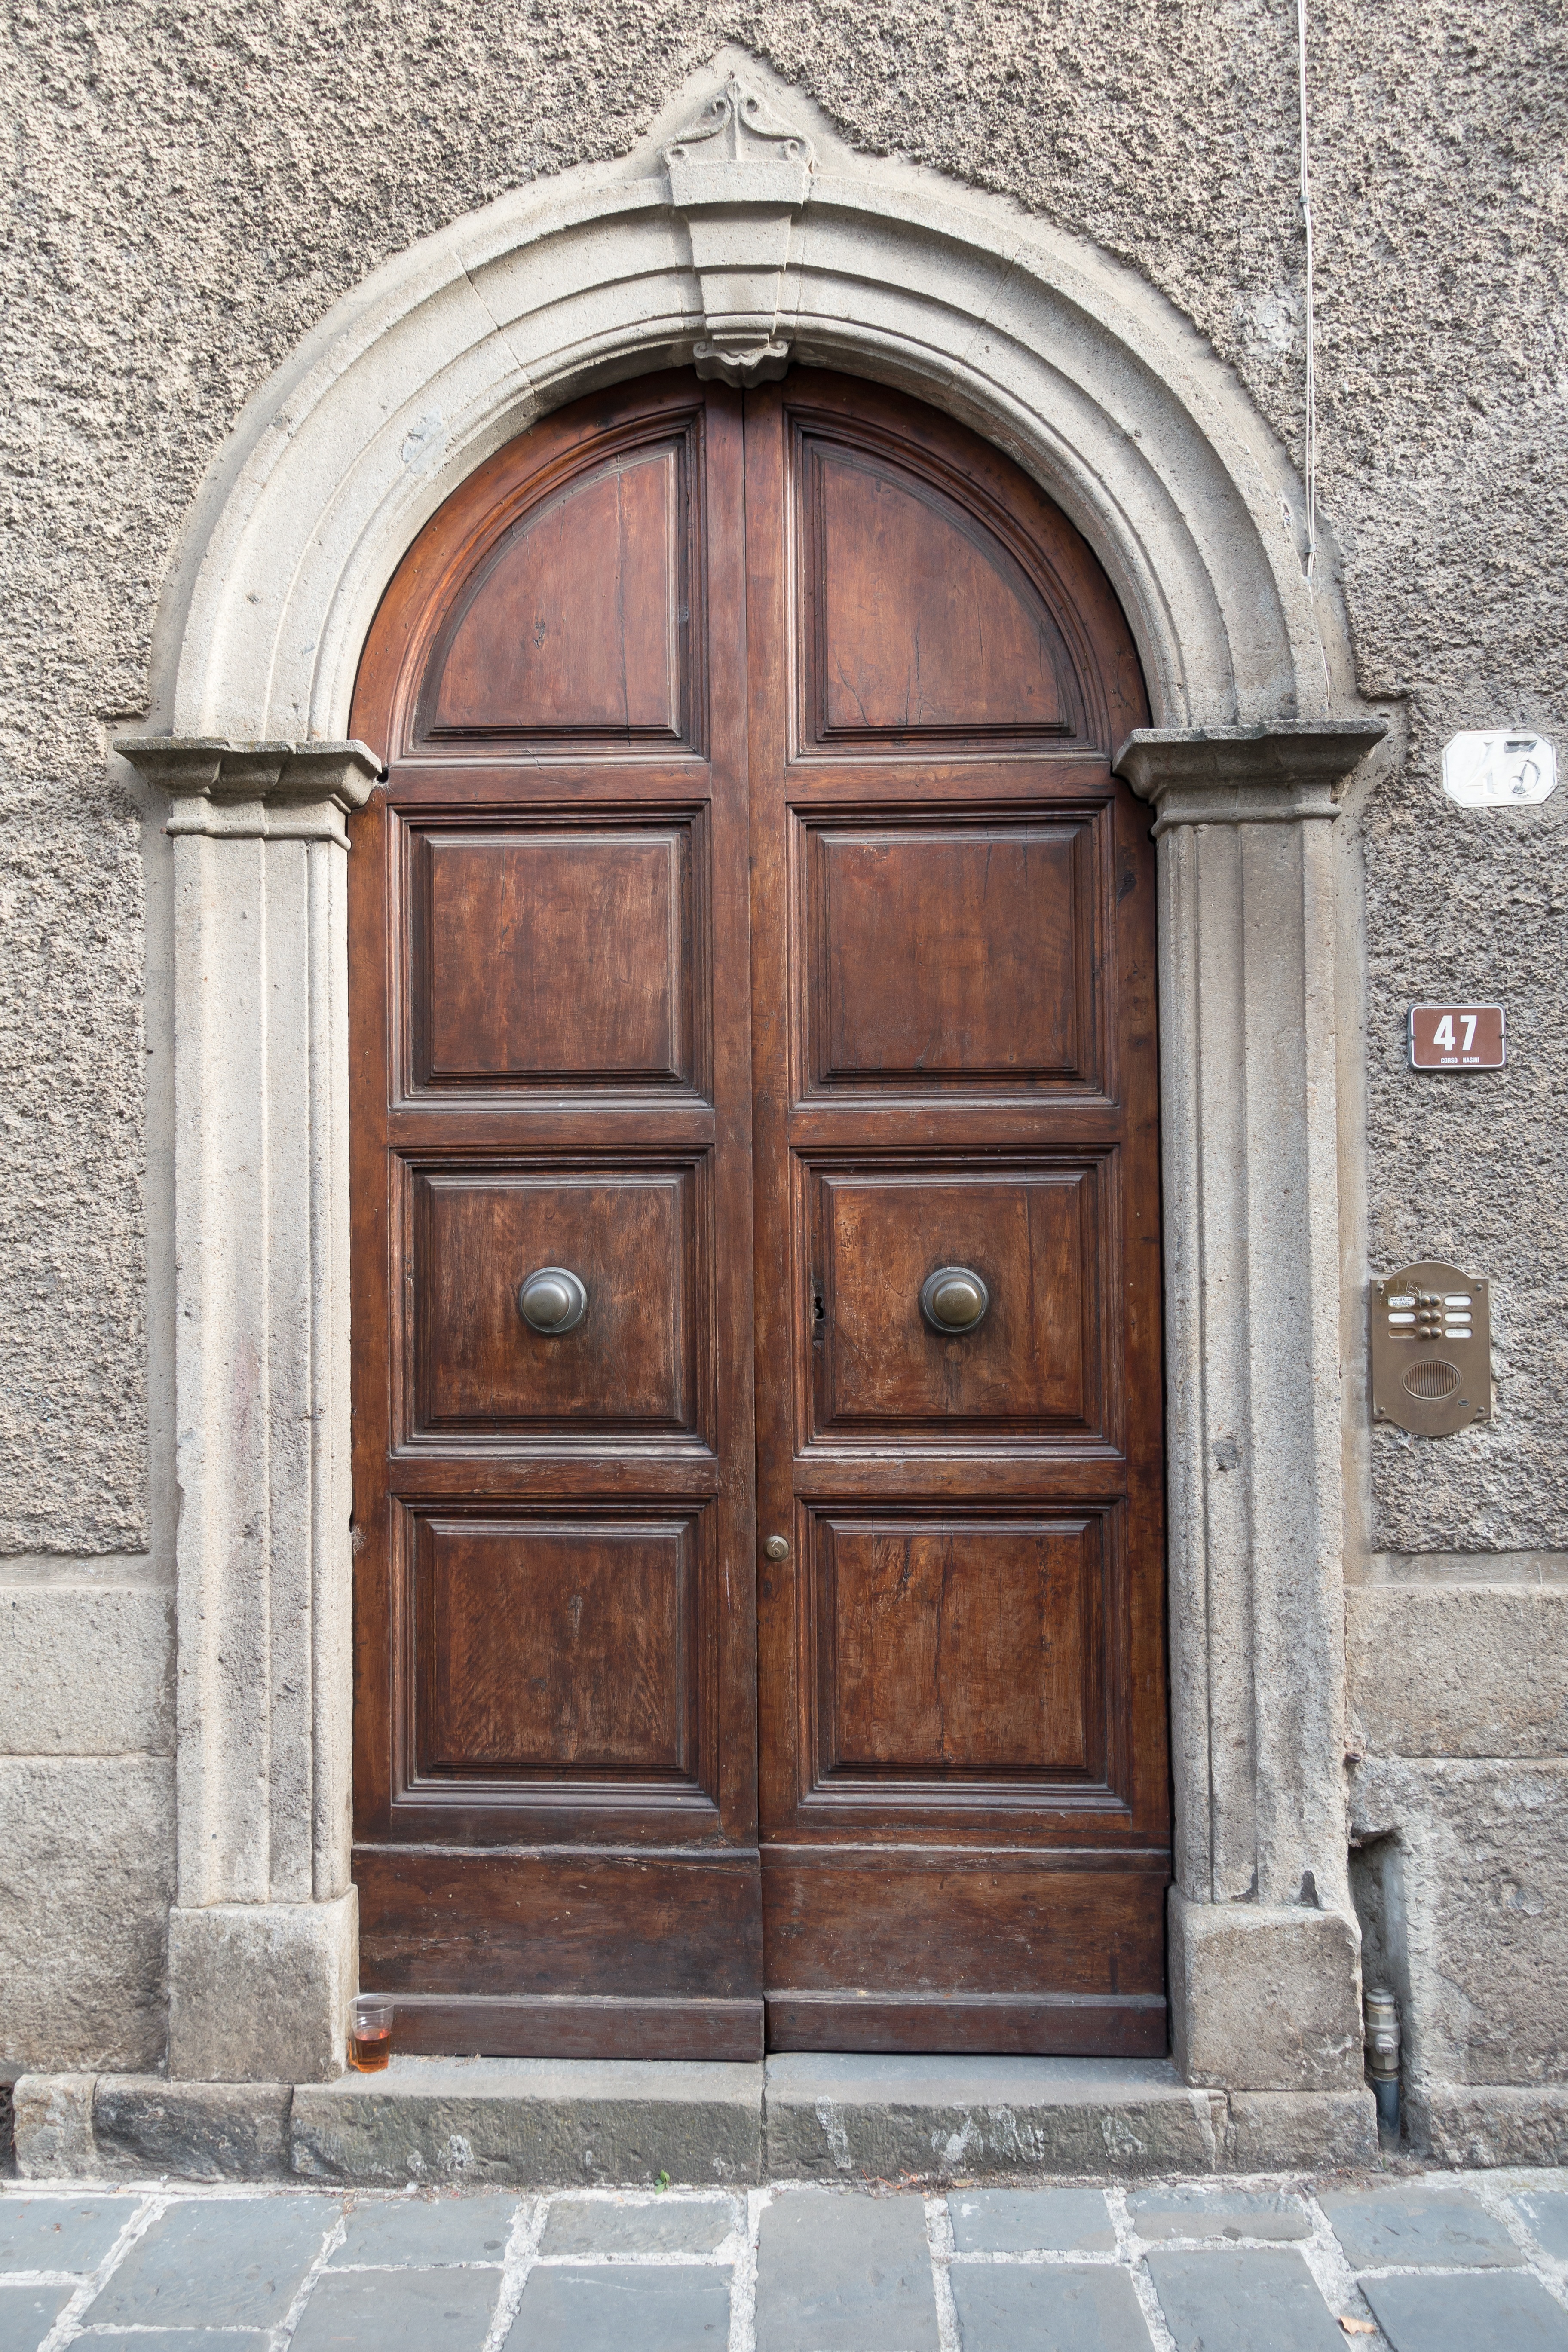
architecture, wood, window, building, home, arch, facade, furniture, gate, door, apartment, front door, input, house entrance, portal, natural stone, door handle, wrought iron, lintel, input range